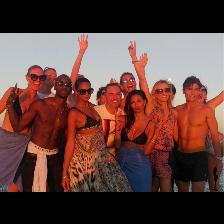
Label: Human